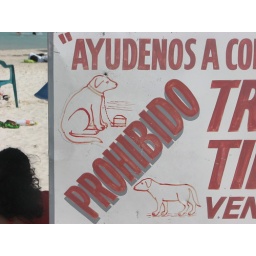
I think this meant dogs were prohibited but they were all over the beach actually!